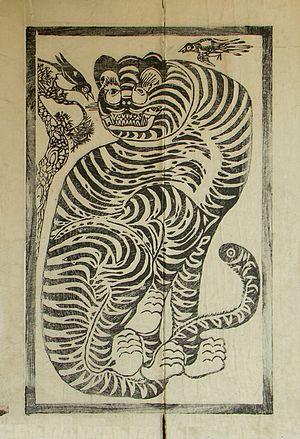
L'art coréen recouvre l'ensemble des arts pratiqués sur le territoire de la Corée depuis la Préhistoire, et à l'époque contemporaine cela concerne aussi l'importante diaspora coréenne, résidant plus ou moins temporairement hors de Corée.